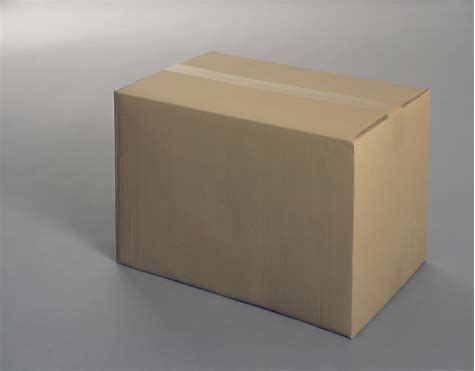
Label: cardboard